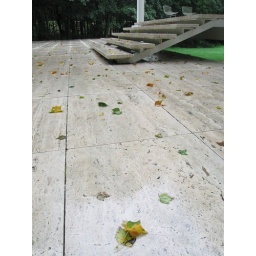
farnsworth house by mies van der rohe. (plano, illinois, usa)